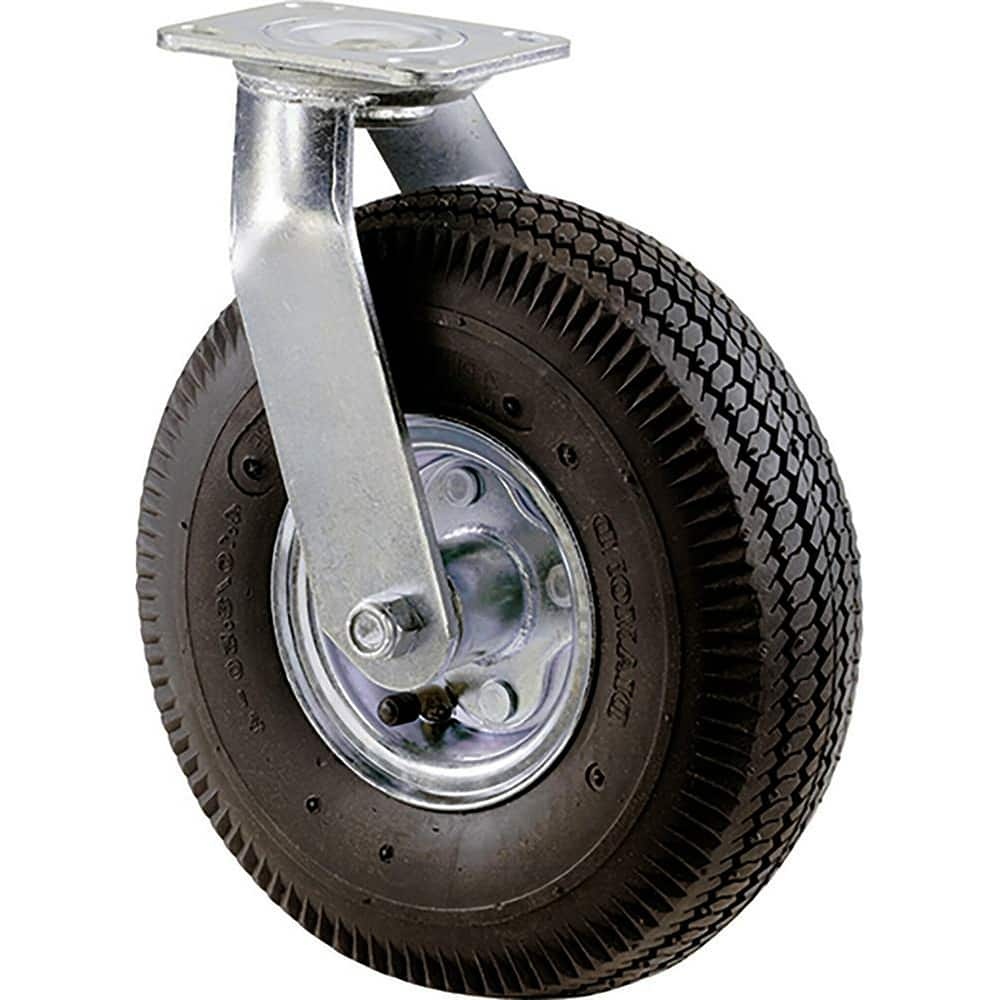
Linco - Standard Casters; Mount: Top Plate ; Style: Swivel ; Wheel Diameter: 10 (Inch); Wheel Width: 3-1/2 (Inch); Overall Height (Inch): 11-1/2 ; Load Capacity (Lb.): 300.000
Item #: 12050944 Brand: Linco Model #: CWL-0008971 Product Specifications Standard Casters; Mount: Top Plate ; Style: Swivel ; Wheel Diameter: 10 (Inch); Wheel Width: 3-1/2 (Inch); Overall Height (Inch): 11-1/2 ; Load Capacity (Lb.): 300.000 Mount Top Plate Style Swivel Wheel Diameter 10 Wheel Width 3-1/2 Overall Height (Inch) 11-1/2 Load Capacity (Lb.) 300.000 Wheel Material Type Rubber Plate Size (Inch) 4 x 4-1/2 Bearing Type Ball Finish/Coating Zinc Plate Construction Swivel - Heavy Gauge Steel Wheel Color Black
Brand: Linco
Category: Hardware > Hardware Accessories > Casters